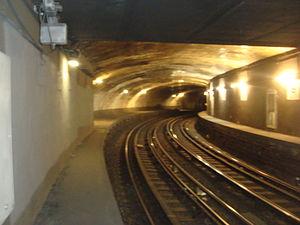
Station Victor Hugo de la ligne 2 du métro de Paris, France. Les quais de l'ancienne station en courbe abandonnée.